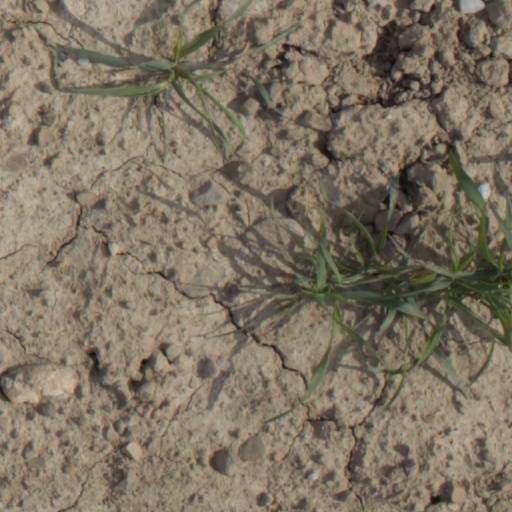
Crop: wheat